Tintagel Castle

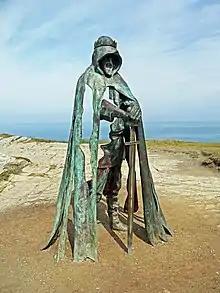
Statue of Gallos by Rubin Eynon at Tintagel

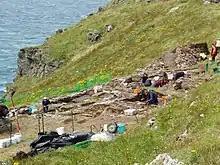
Excavation in August 2017

The castle has a long association with the Arthurian legends; it was first associated with King Arthur by Welshman Geoffrey of Monmouth in his book "Historia Regum Britanniae" ("History of the Kings of Britain'"), written around 1135–38, which includes a detailed account of the legend. According to Geoffrey and the legend, Arthur's father was Uther Pendragon, the king of all Britain. He goes to war against Gorlois, the Duke of Cornwall, to capture Gorlois' wife Igraine, with whom Uther has fallen in love. Gorlois defends himself against Uther's armies at his fort of Dimilioc, but he sends Igraine to stay safely within Tintagel Castle which is his most secure refuge, according to the legend and "Historia Regum Britanniae". Uther besieges Dimilioc, telling his friend Ulfin how he loves Igraine, but Ulfin replies that it would be impossible to take Tintagel, for "it is right by the sea, and surrounded by the sea on all sides; and there is no other way into it, except that provided by a narrow rocky passage—and there, three armed warriors could forbid all entry, even if you took up your stand with the whole of Britain behind you." Geoffrey of Monmouth's story goes on to explain how the wizard Merlin is summoned and magically changes Uther's appearance to that of Gorlois to help get them into Tintagel Castle, while also changing his own and Ulfin's appearances to those of two of Gorlois' companions. Disguised thus, they are able to enter Tintagel where Uther goes to Igraine, and "in that night was the most famous of men, Arthur, conceived."